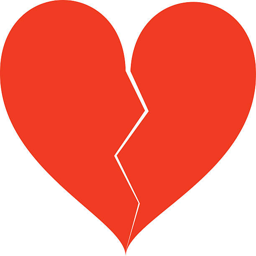
broken heart with a crack down the middle vector art illustration